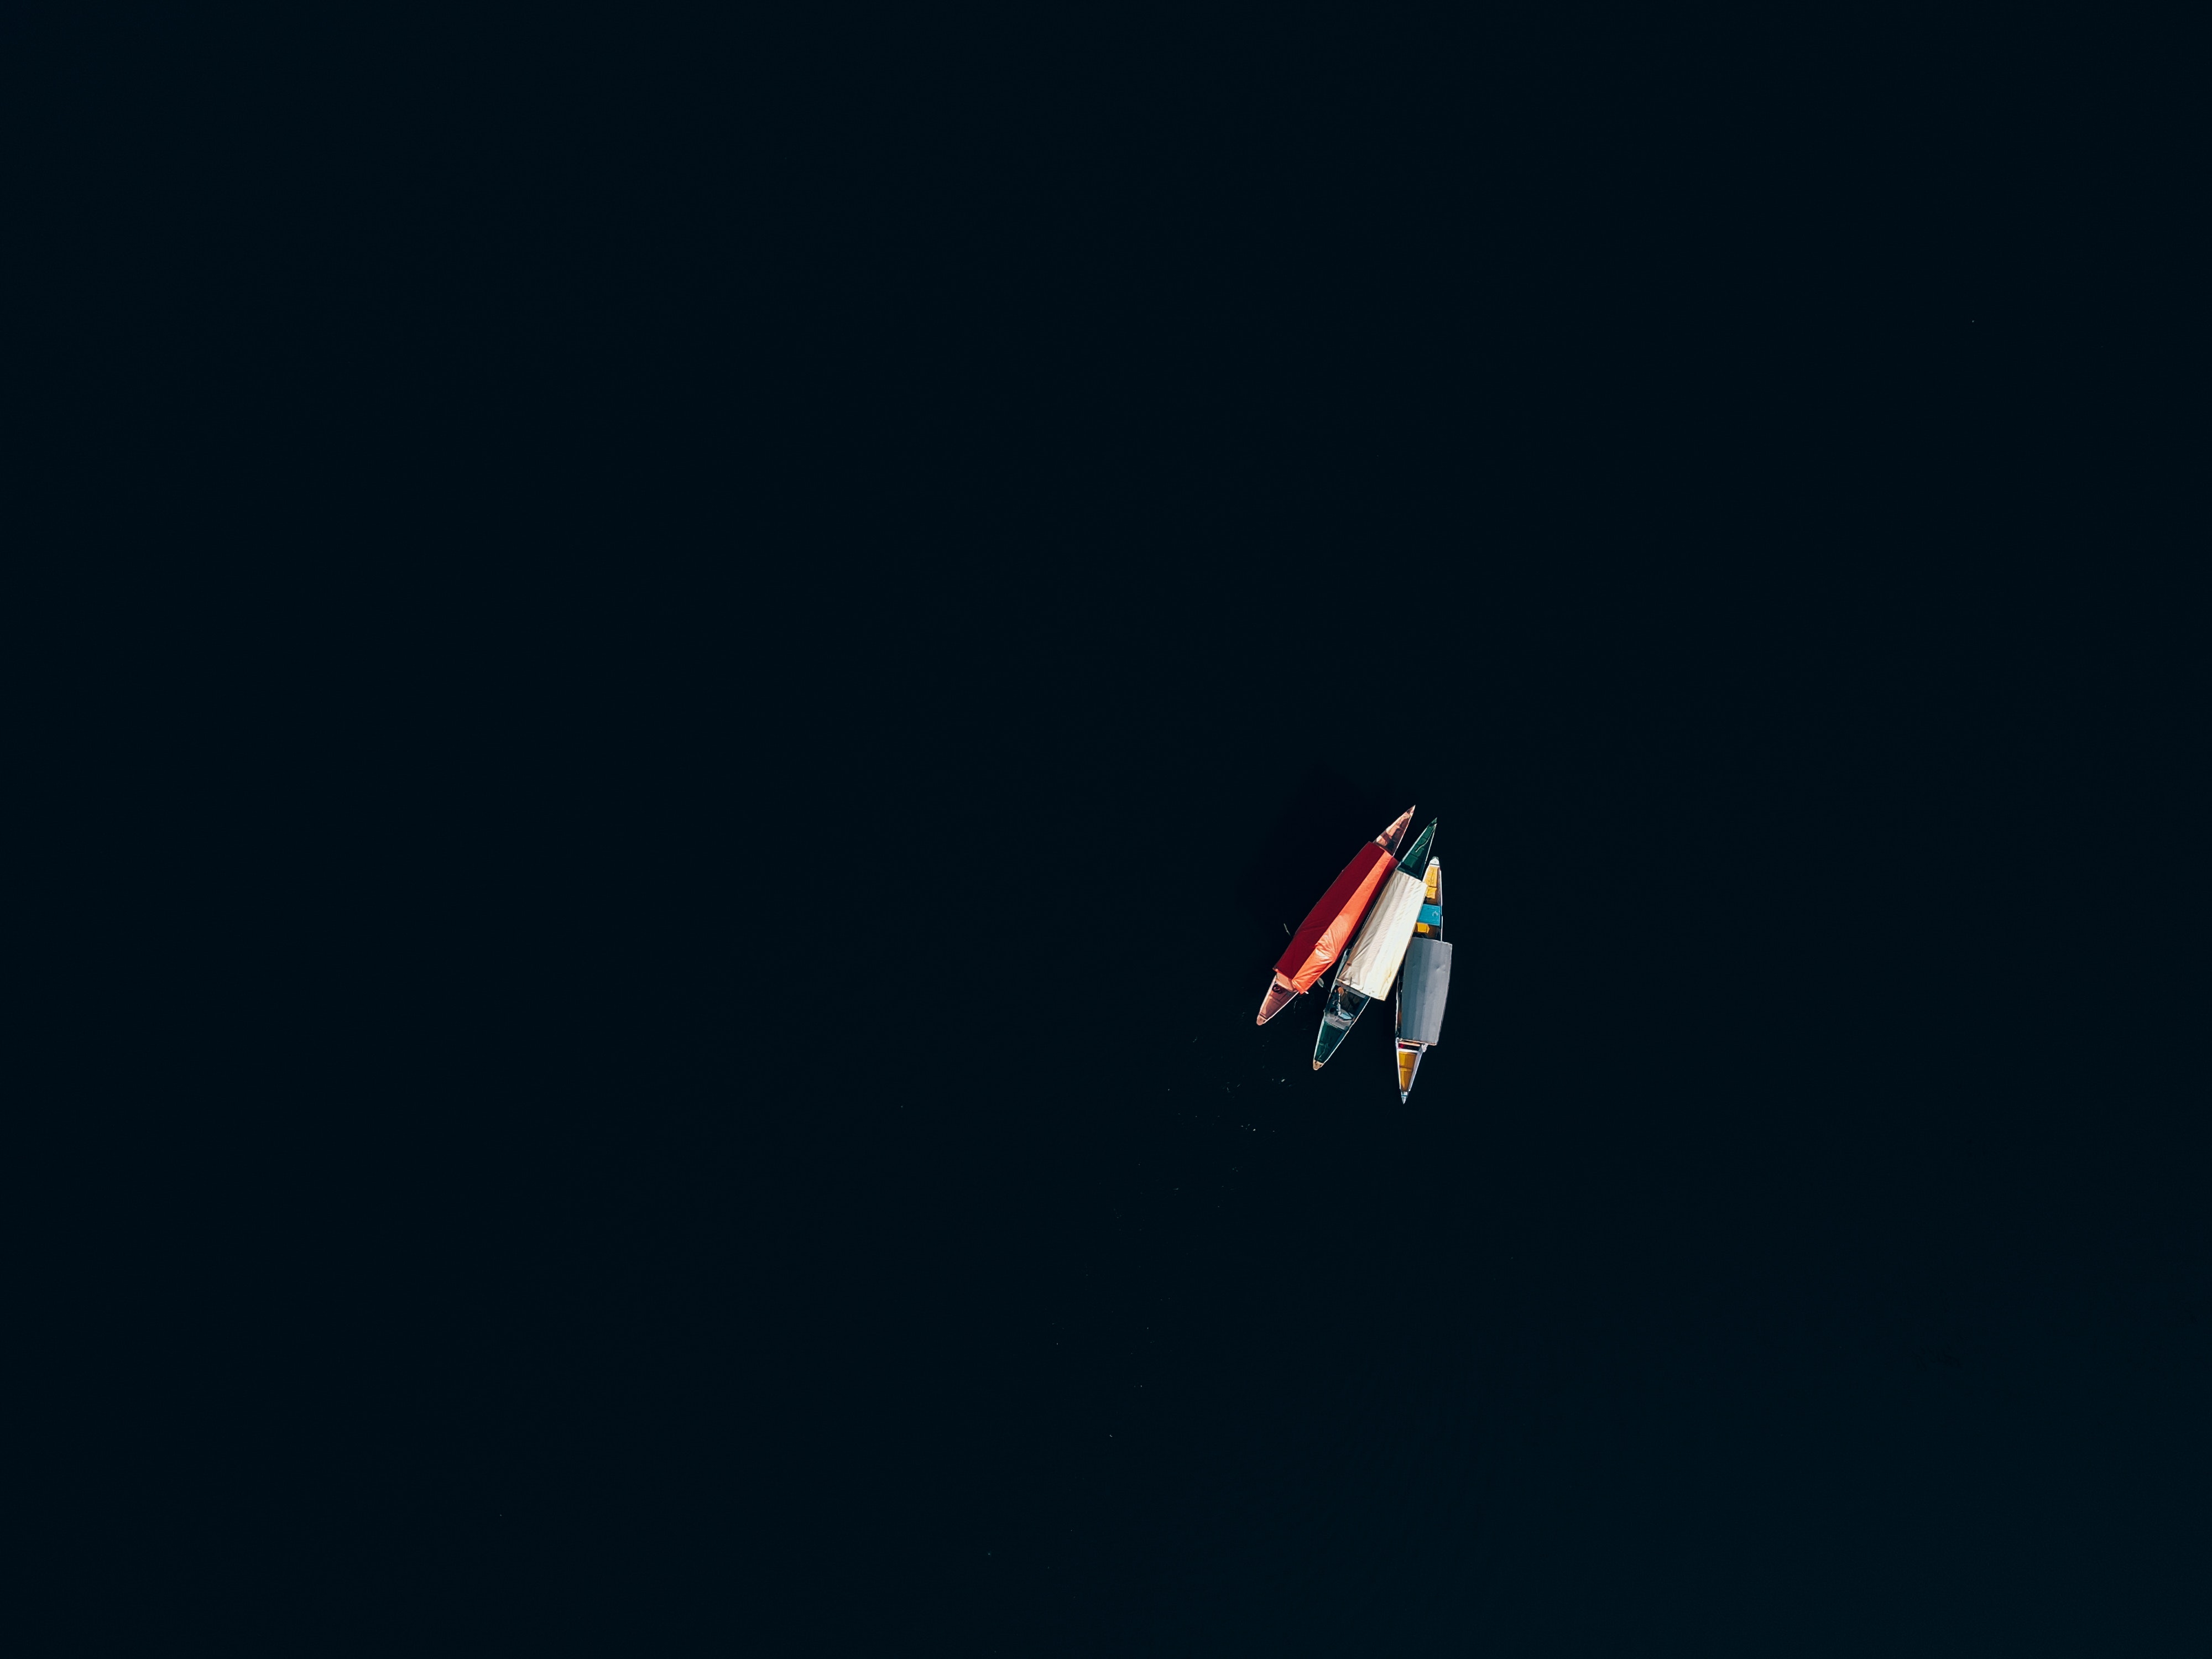
art, flag, sky, air travel, triangle, electric blue, aircraft, wing, air sports, flight, vehicle, event, darkness, aviation, recreation, aerospace manufacturer, carmine, monoplane, aerobatics, slope, font, symbol, fin